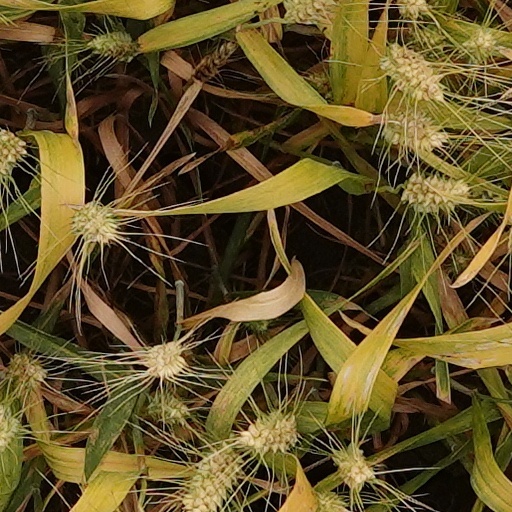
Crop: wheat